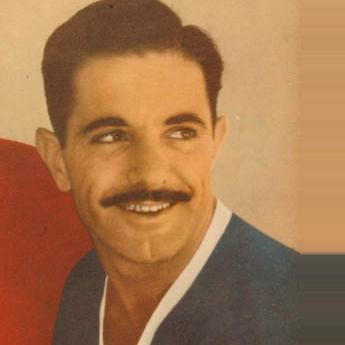
Age: 30